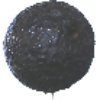
Label: avocado